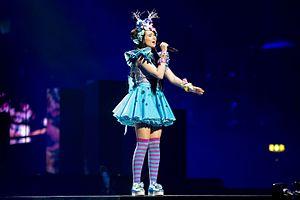
L’Allemagne participe au Concours Eurovision de la chanson, depuis sa première édition, en 1956 et l'a remporté à deux reprises : en 1982 et 2010.